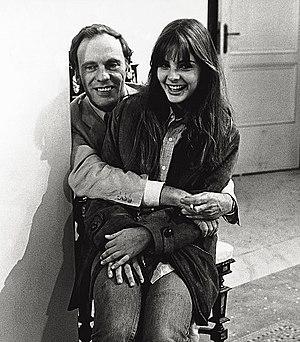
Jean-Louis Trintignant et sa fille Marie Trintignant lors du tournage du film La Terrasse. 1979.
Marie Trintignant [maʁi tʁɛ̃tiɲɑ̃], née le 21 janvier 1962 à Boulogne-Billancourt et morte le 1ᵉʳ août 2003 à Neuilly-sur-Seine, est une actrice française. Elle a été tuée par son compagnon Bertrand Cantat. Sa carrière de comédienne a commencé très tôt et devient fructueuse durant les années 90 notamment grâce à sa prestation dans le film Une affaire de femmes. Elle reçoit plusieurs nominations au César.
Jean-Louis Trintignant, né le 11 décembre 1930 à Piolenc, est un acteur, réalisateur et pilote de course français.